Ordinary Fellows

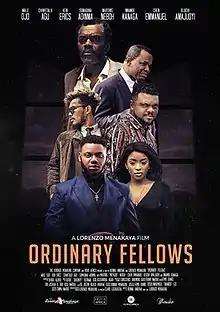

Ordinary Fellows is a 2019 Nigerian coming-of-age drama film directed by Lorenzo Menakaya and Ikenna Aniekwe. It stars Wale Ojo, Ken Erics, Chiwetalu Agu and Somadina Adinma. The film explores youth and restlessness, set against the backdrop of Nigerian academia and African myths. It had its world premiere in Detroit, Michigan, on 17 August 2019, at the African World Film Festival, where it was recognised for Best Direction. Its African premiere took place on 28 September 2019, at the Lights, Camera, Africa! Film Festival in Lagos, Nigeria.